Ivy Copeland

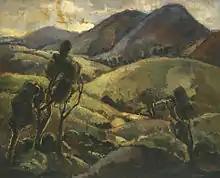
"Back of Beyond", 1946

Ivy Margaret Copeland (15 June 1888 – 28 August 1961) was a New Zealand artist and arts teacher.